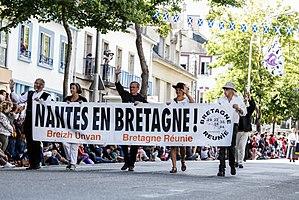
Festival Interceltique de Lorient 2017 - Grande parade des nations celtes - Bretagne Réunie
La question du rattachement de la Loire-Atlantique à la région Bretagne est un débat qui fait suite au rattachement de ce département à la région des Pays de la Loire lors de la création des régions administratives françaises en 1956, alors que le territoire de la Loire-Atlantique faisait partie avec les quatre départements de la région Bretagne depuis l'an 850 du royaume puis du duché de Bretagne, devenu province de Bretagne jusqu'en 1790.